The Royal Tenenbaums

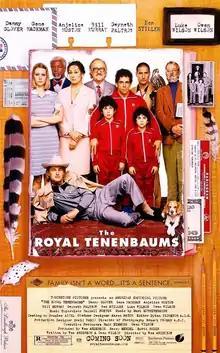
Theatrical release poster

The Royal Tenenbaums is a 2001 American tragicomedy film directed by Wes Anderson and co-written with Owen Wilson. It stars Danny Glover, Gene Hackman, Anjelica Huston, Bill Murray, Gwyneth Paltrow, Ben Stiller, Luke Wilson, and Owen Wilson. Ostensibly based on a nonexistent novel, and told with a narrative influenced by the writing of J. D. Salinger, it follows the lives of three gifted siblings who experience great success in youth, and even greater disappointment and failure in adulthood. The children's eccentric father, Royal Tenenbaum (Hackman), leaves them in their adolescent years and returns to them after they have grown, falsely claiming he has a terminal illness. He works on reconciling with his children and wife (Huston), from whom he has been separated, but not divorced.